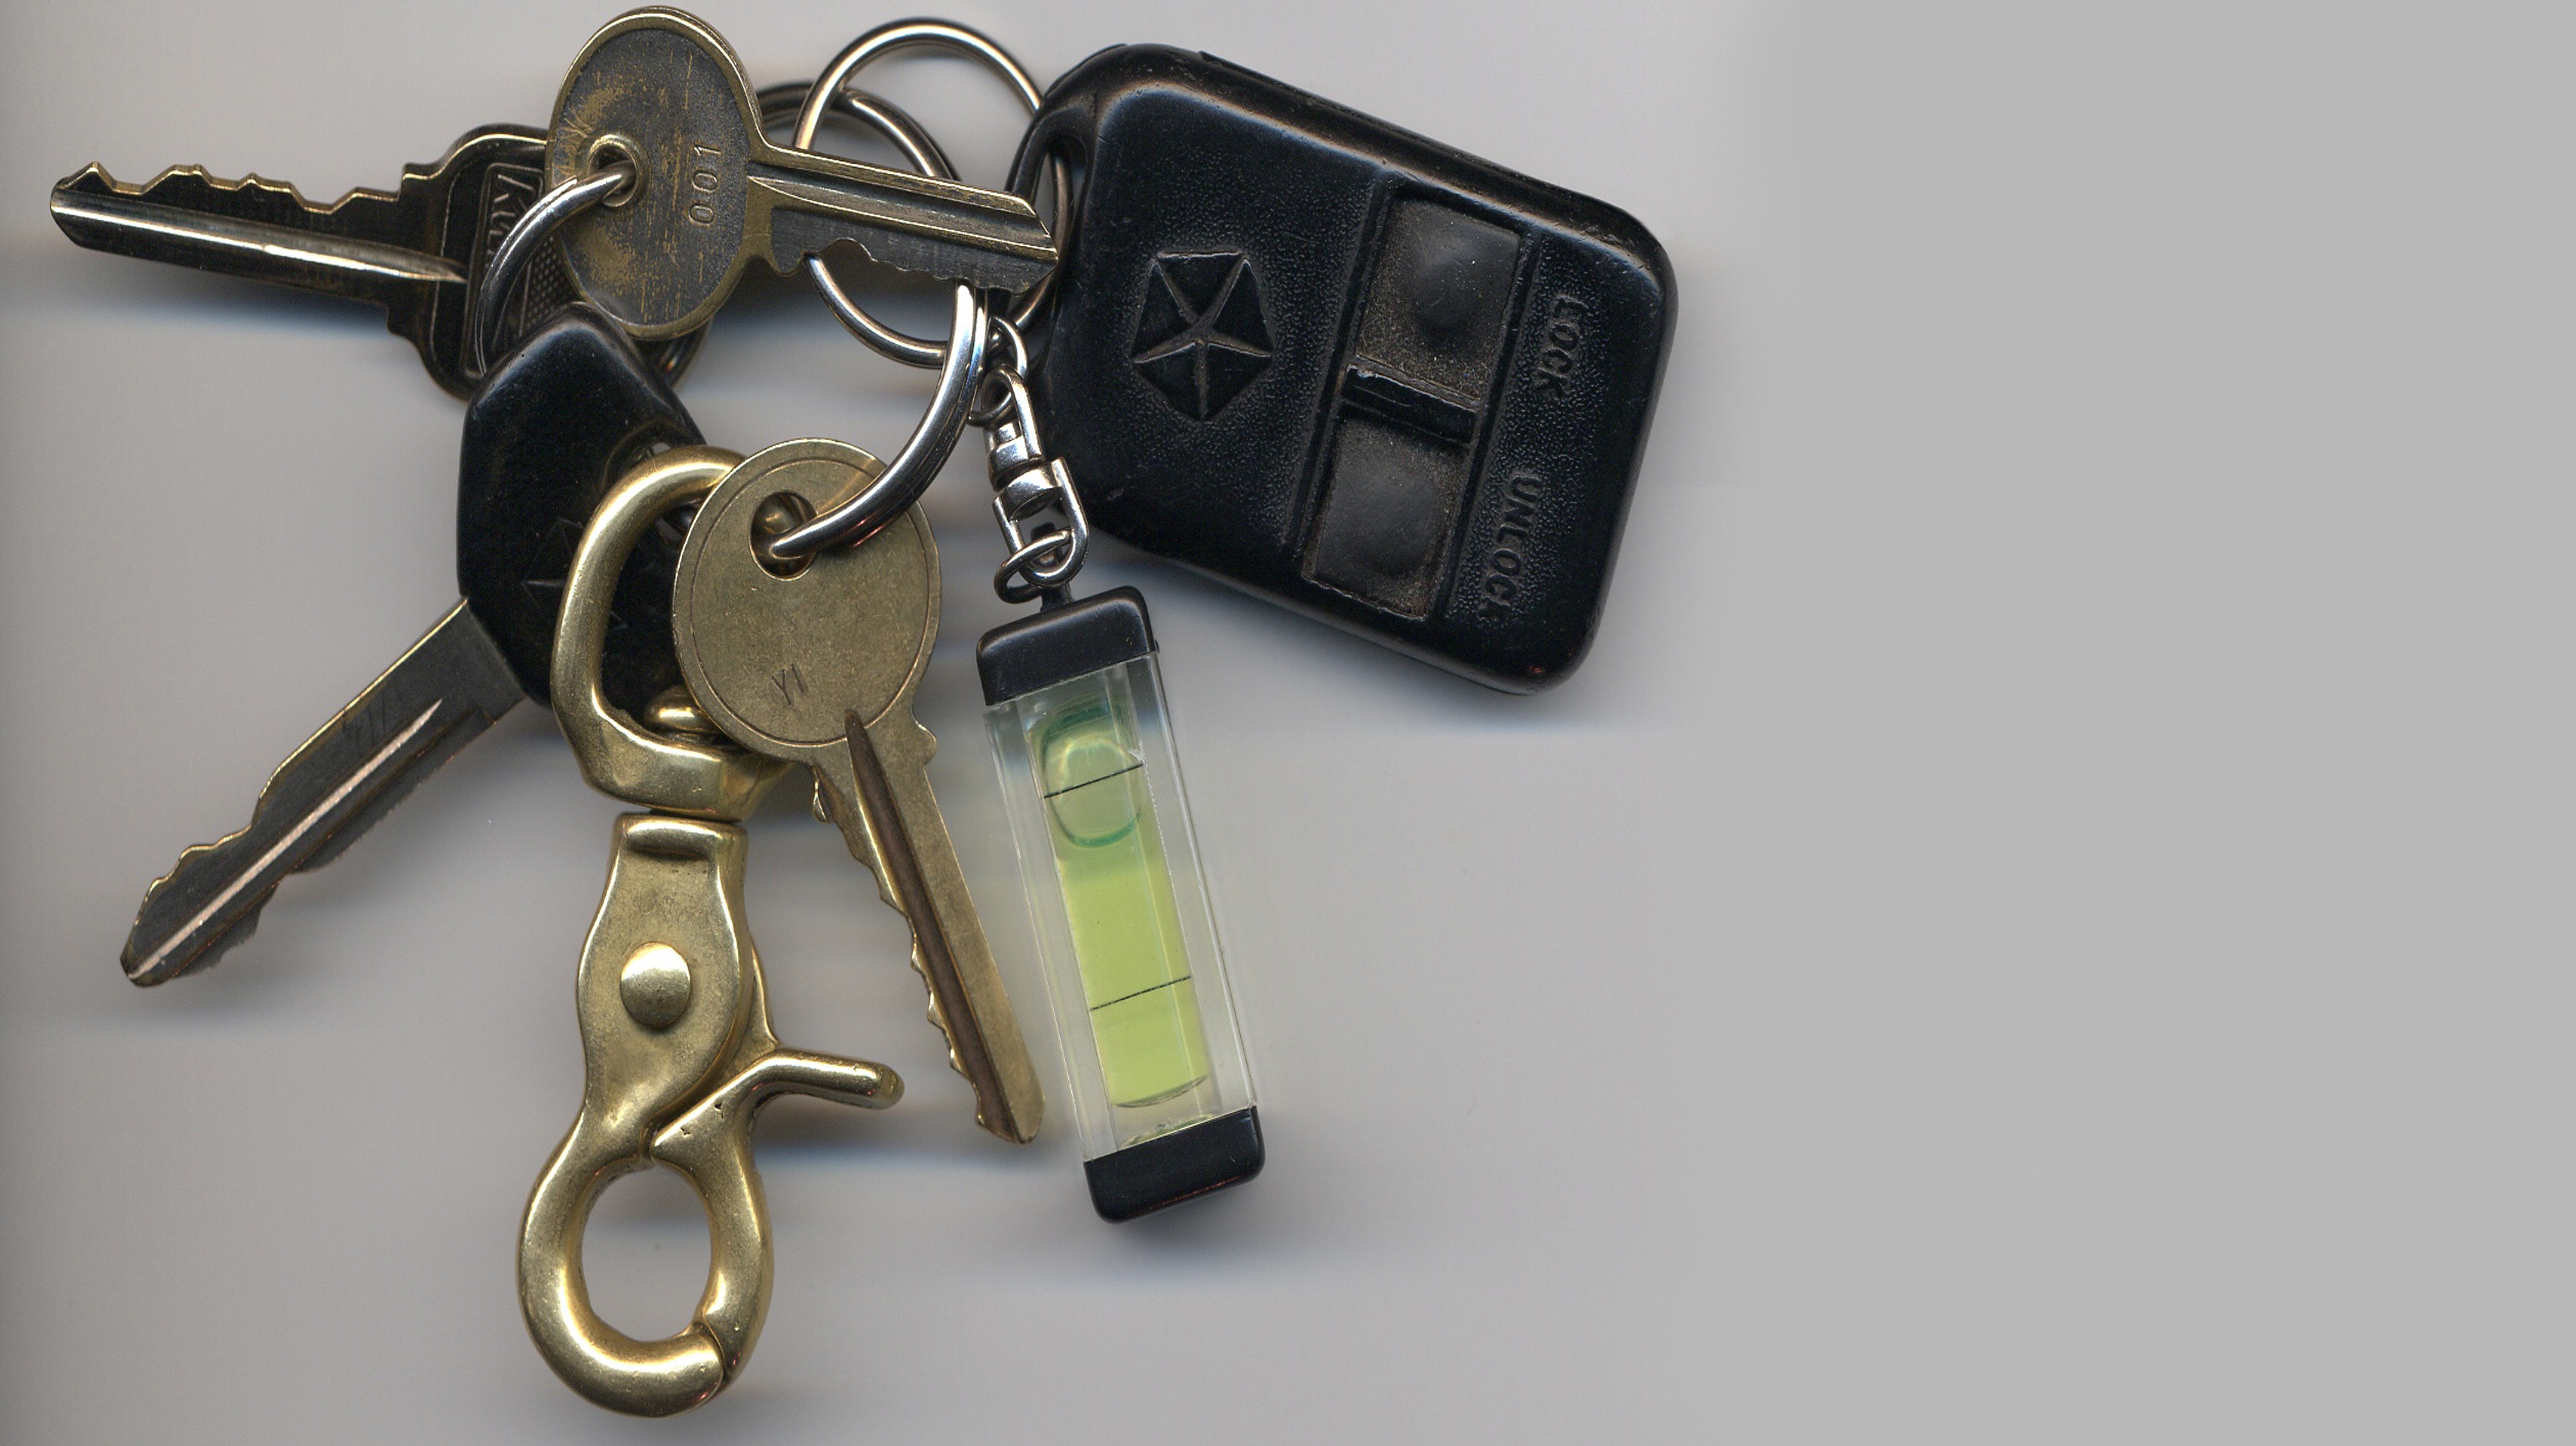
hand, key, metal, padlock, hardware, product design, hardware accessory